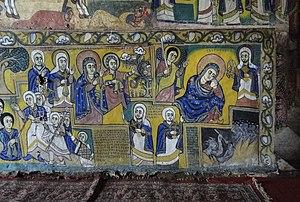
Peintures dans l'église Uhra Kidane Mehret dans la péninsule de Zeghè sur le lac Tana, Éthiopie